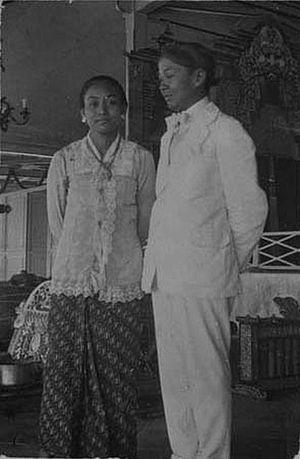
Les Djajadiningrat sont une famille de la noblesse de robe sundanaise. Ils sont originaires de l'ancien sultanat de Banten.